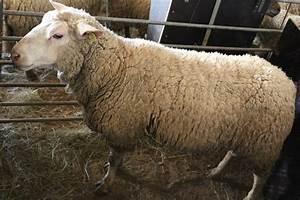
sheep